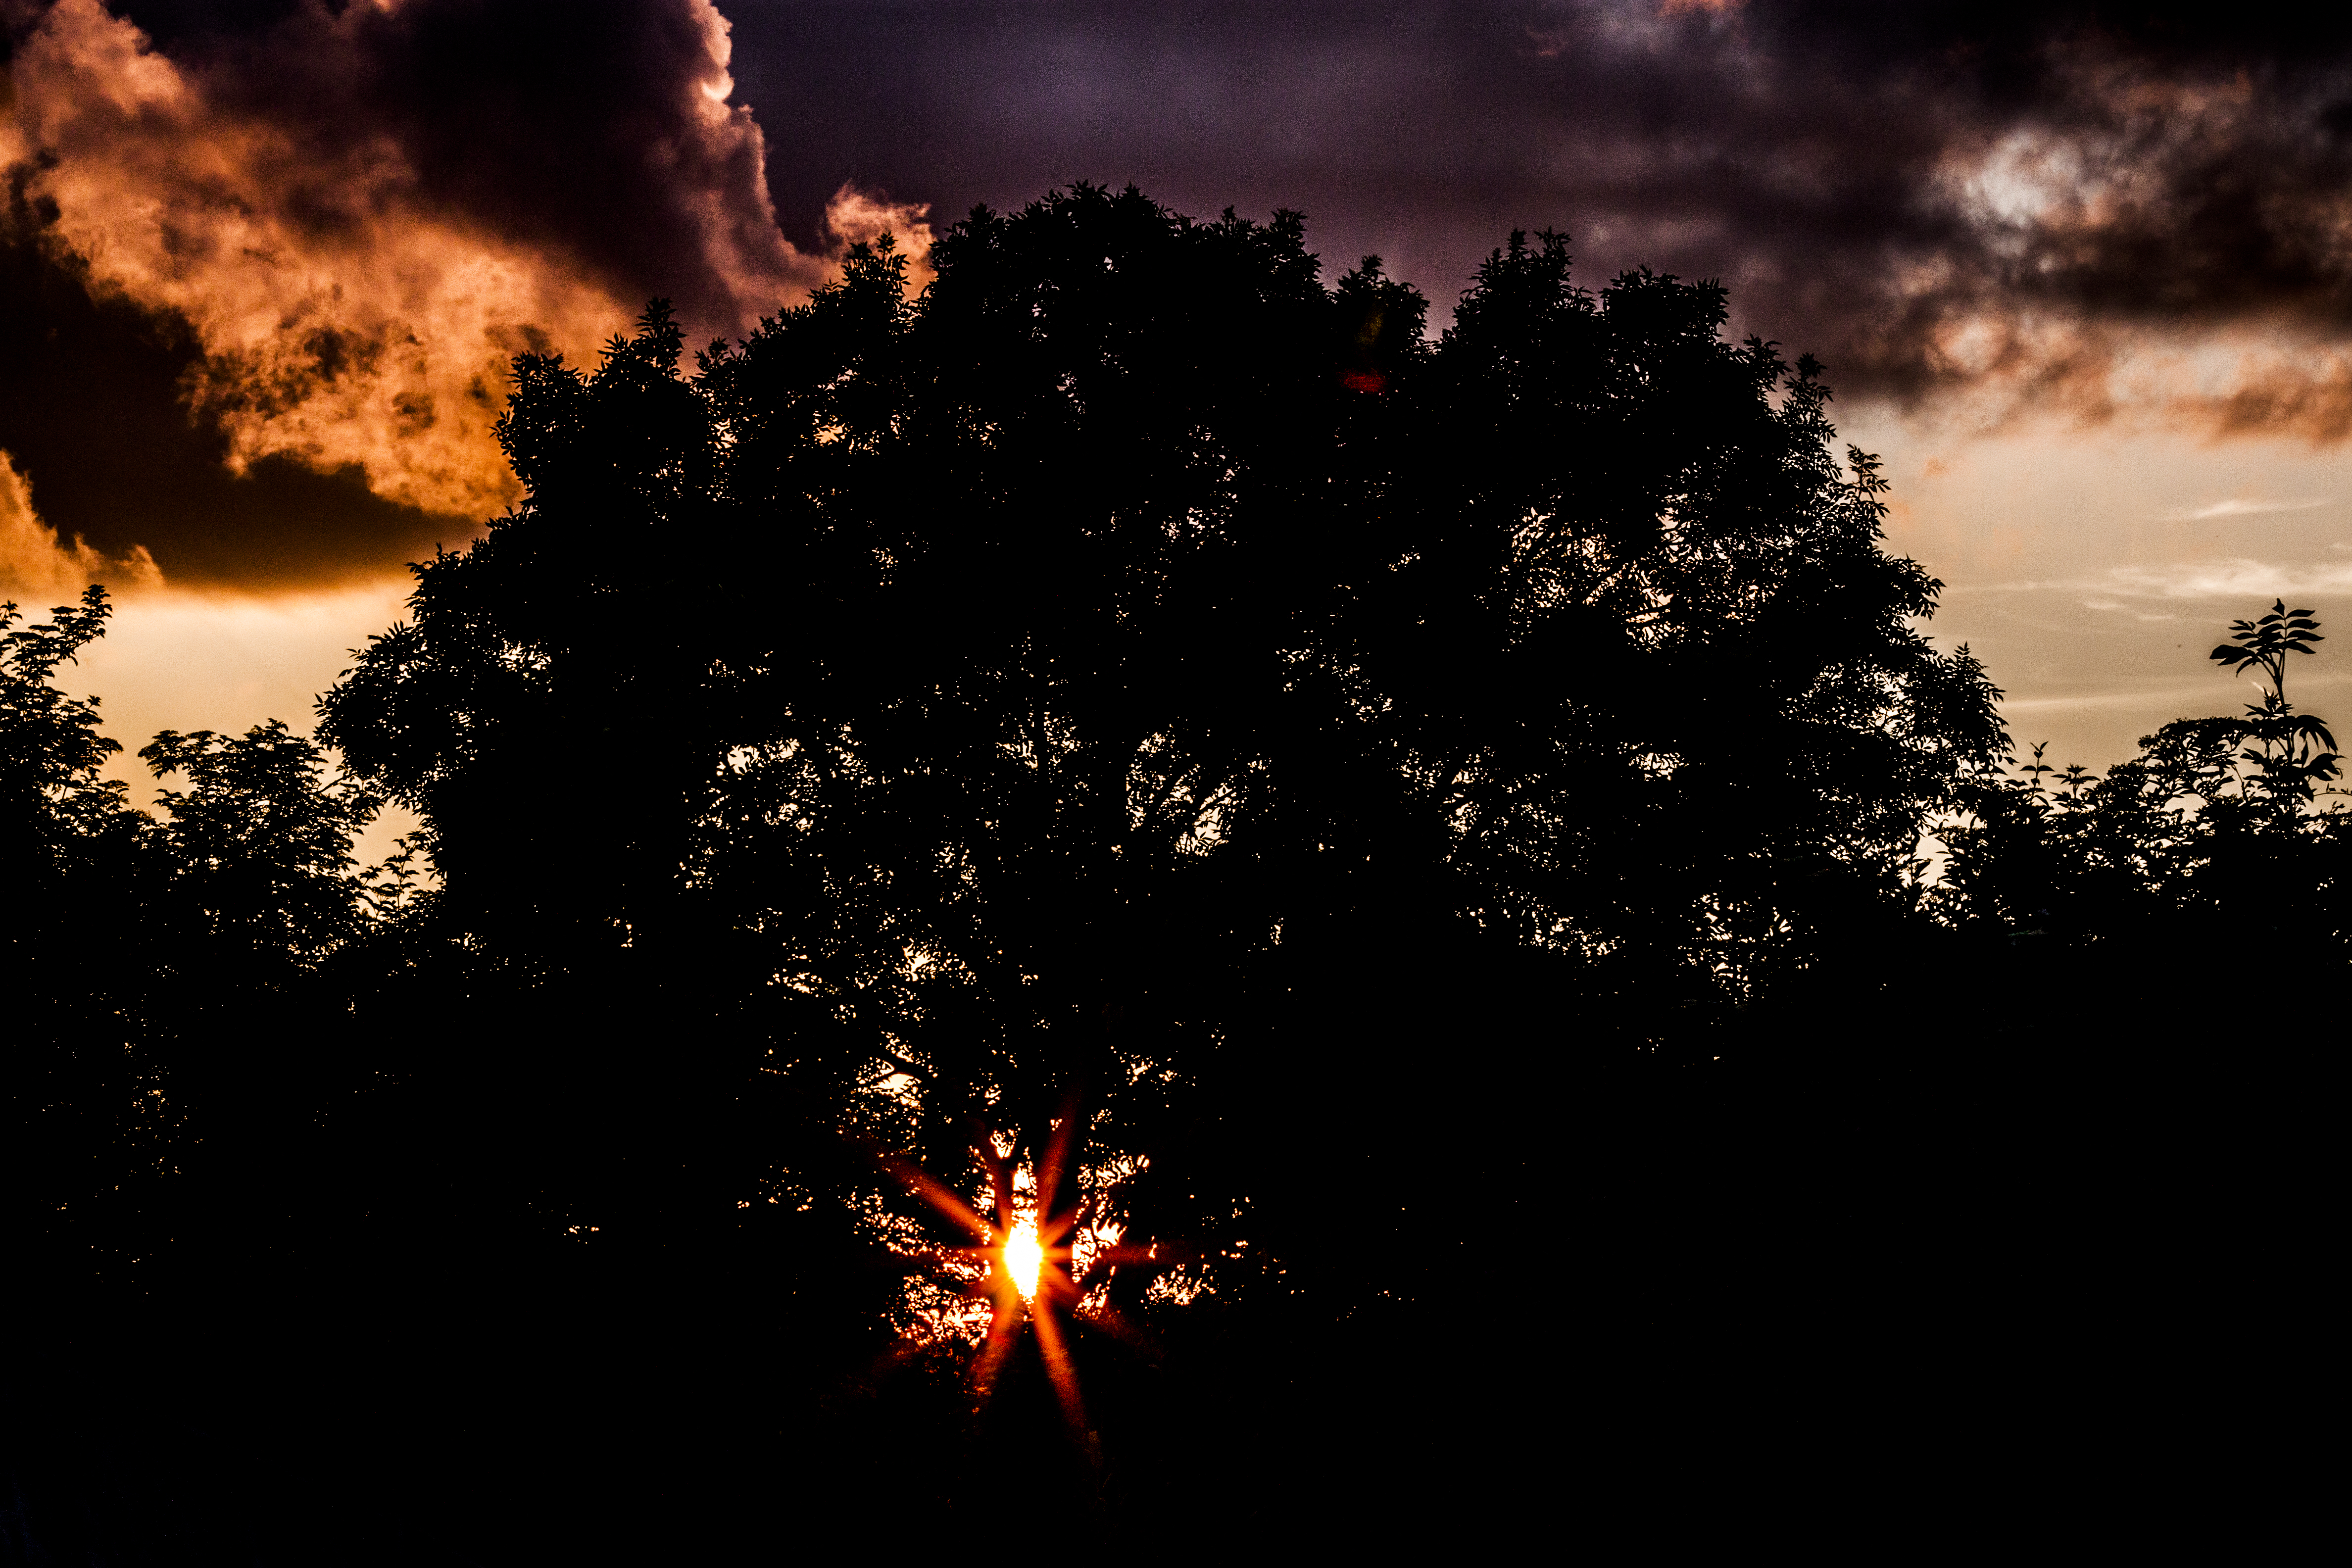
tree, cloud, sky, sunset, night, sunlight, flower, evening, darkness, uk, peterborough